Tsukushi Haruka

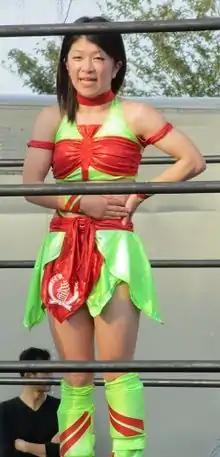
Tsukushi in October 2014

After the ICE×60 Championship was vacated, following Maki Narumiya being sidelined with an injury, Tsukushi entered a round-robin tournament to determine the new champion, wrestling Hikaru Shida to a ten-minute time limit draw in her opening match on January 26. On February 11, Tsukushi and Aoi Kizuki made their first successful defense of the International Ribbon Tag Team and Reina World Tag Team Championships against Hailey Hatred and Kurumi, with Kizuki pinning Kurumi with just one second remaining before a twenty-minute time limit, which would have resulted in the titles being vacated. After a win over Risa Sera and a draw with Neko Nitta, Tsukushi finished her ICE×60 Championship tournament round-robin block on February 16 with four points, advancing to the semifinals in the second place behind Hikaru Shida. On February 23, Tsukushi defeated Tsukasa Fujimoto in her semifinal match to advance to the finals of the tournament. On February 27, Tsukushi defeated Miyako Matsumoto to win the tournament and the ICE×60 Championship for the first time. Tsukushi made her first successful title defense on March 31 against Kurumi. On April 14, Tsukushi made her debut for the JWP Joshi Puroresu promotion, teaming with Rabbit Miu to defeat Nana Kawasa and Rydeen Hagane in a tag team match. On May 4, Tsukushi defeated Seishun Midori stablemate Aoi Kizuki for her second successful defense of the ICE×60 Championship. On May 25, Tsukushi and Kizuki lost the International Ribbon Tag Team and Reina World Tag Team Championships to Hikaru Shida and Tsukasa Fujimoto. On June 22, Tsukushi made her third successful defense of the ICE×60 Championship against Neko Nitta. On July 14, Tsukushi lost the ICE×60 Championship to Tsukasa Fujimoto in her fourth defense, a championship unification match also contested for the IW19 Championship, ending her reign at 137 days.